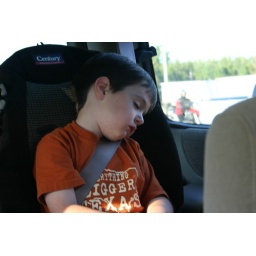
My boy never ever sleeps in the car but this was one of three times he slept in the car.